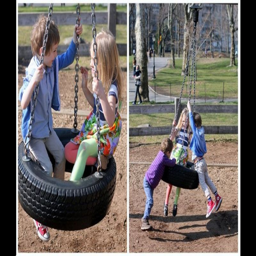
hang them with chains in your play area and let the kids enjoy their time .